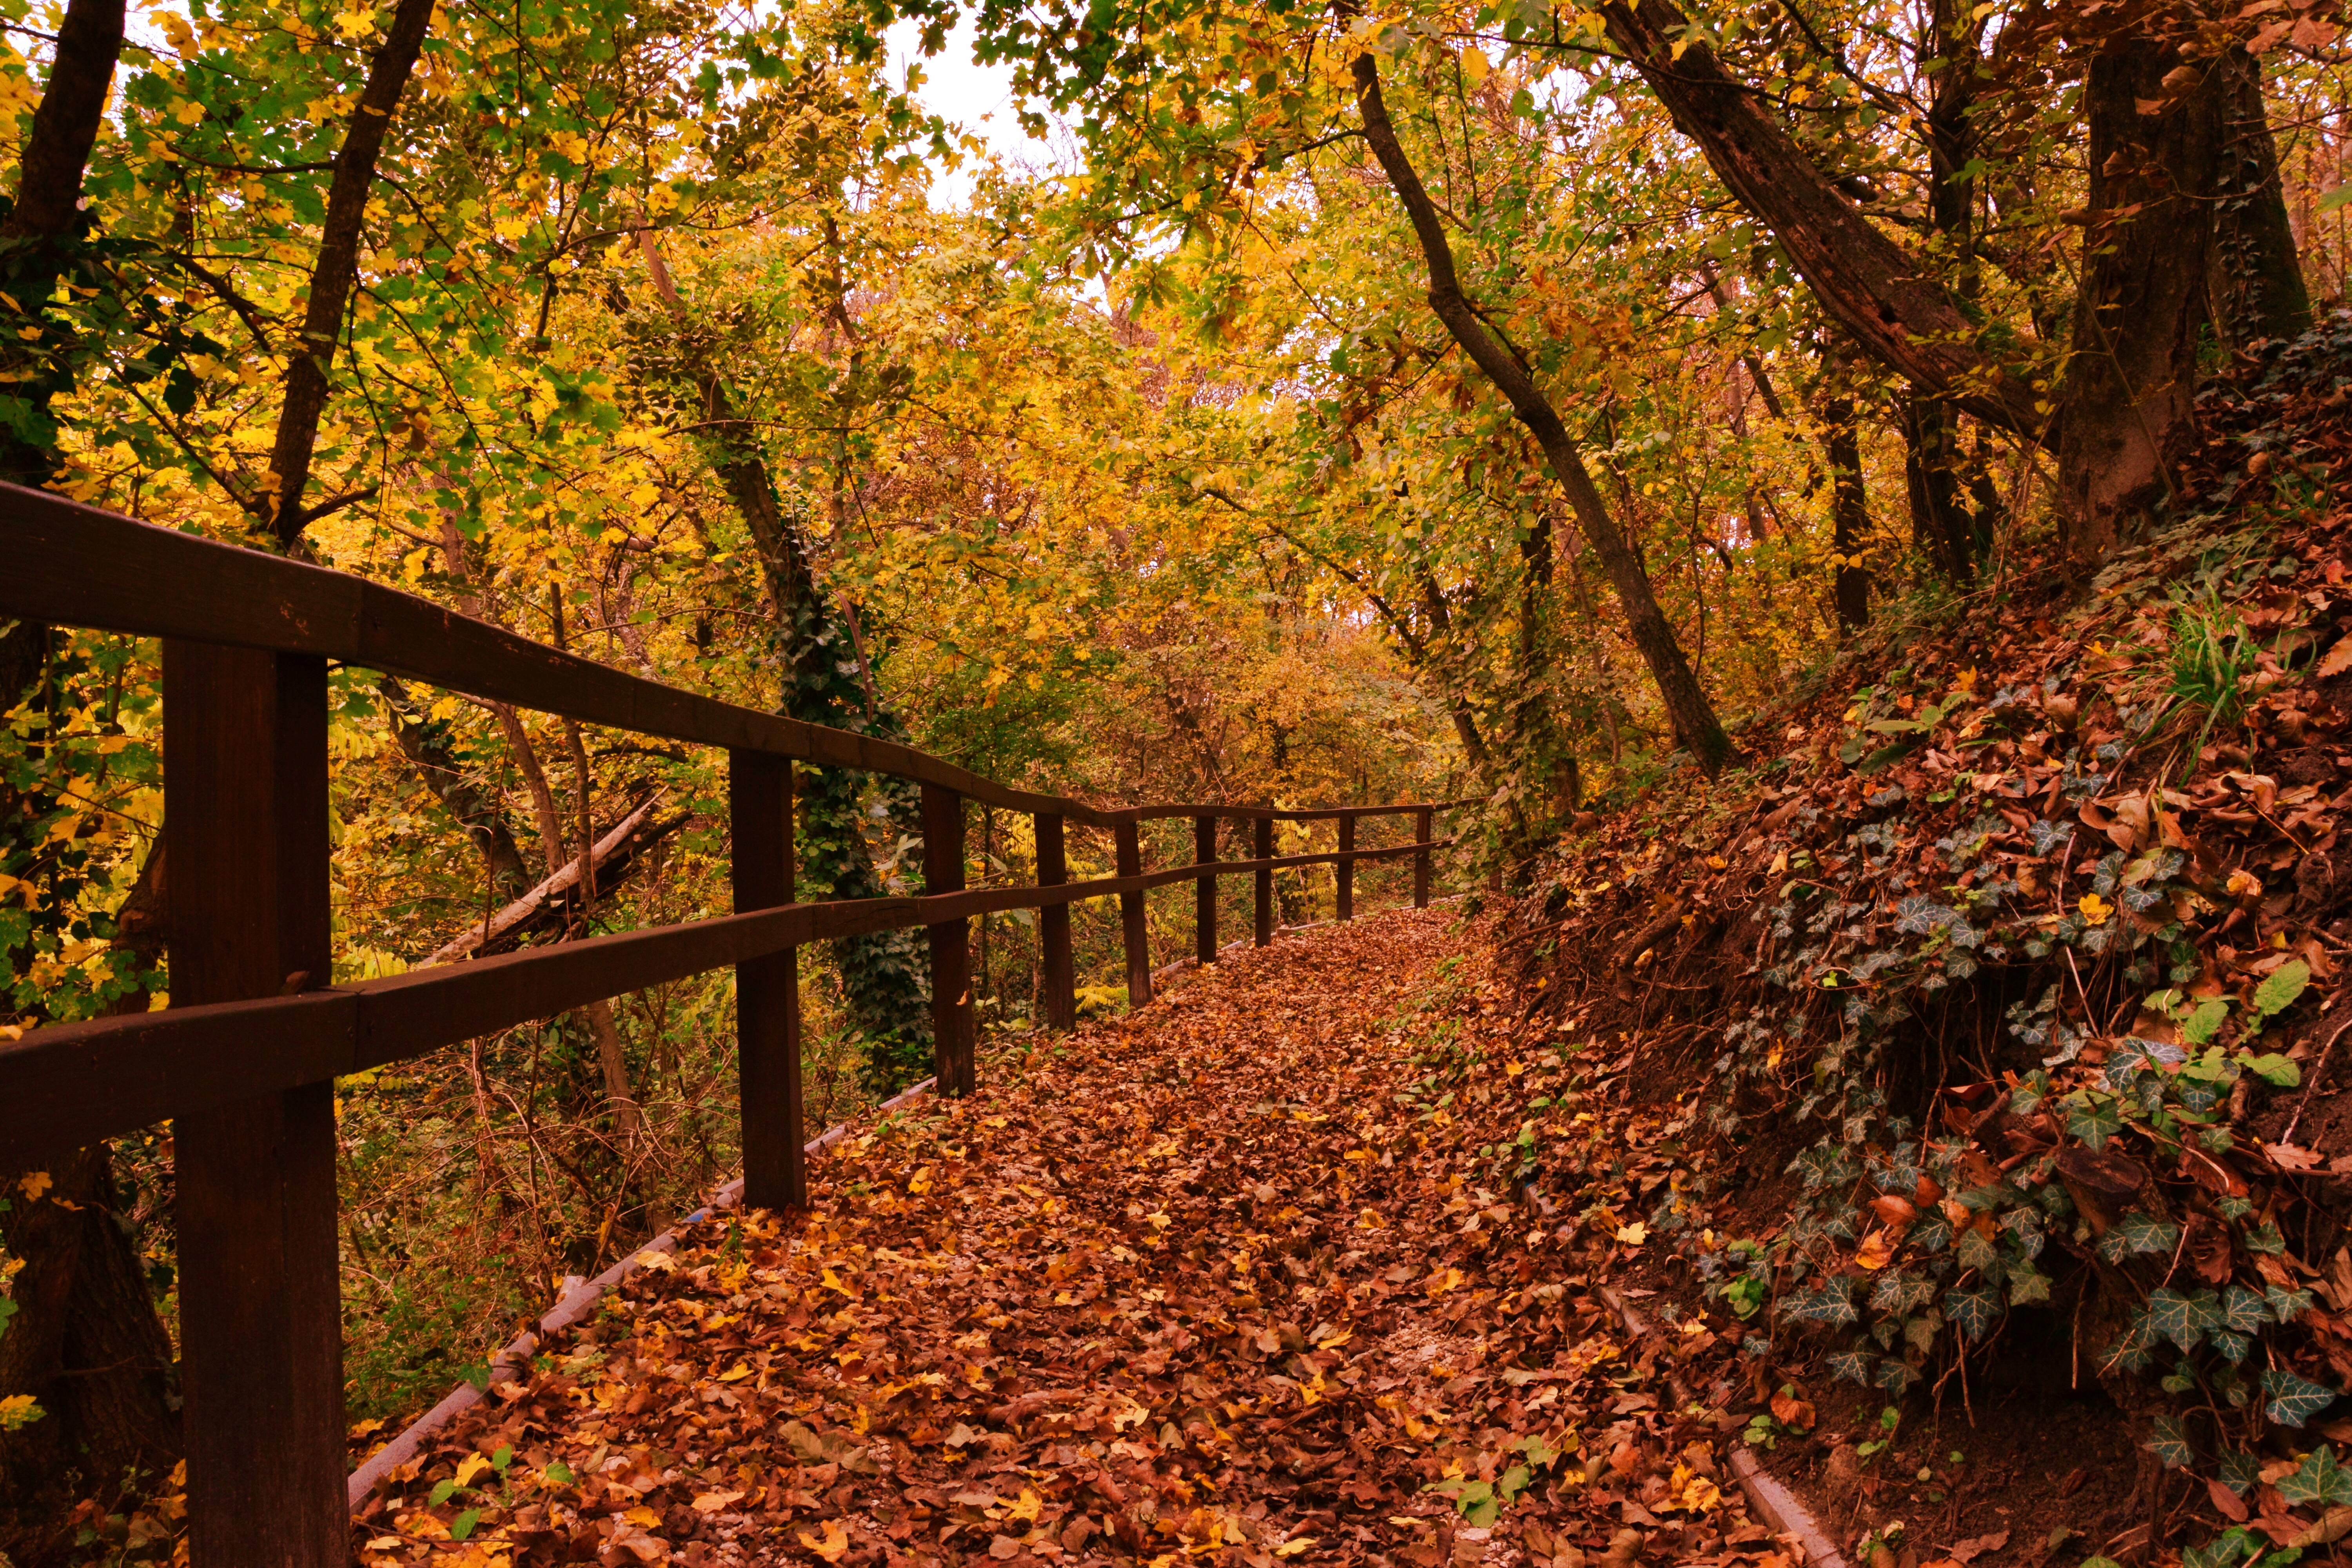
tree, nature, forest, branch, plant, sunlight, leaf, autumn, season, leaves, deciduous, woodland, habitat, ecosystem, natural environment, woody plant, temperate broadleaf and mixed forest